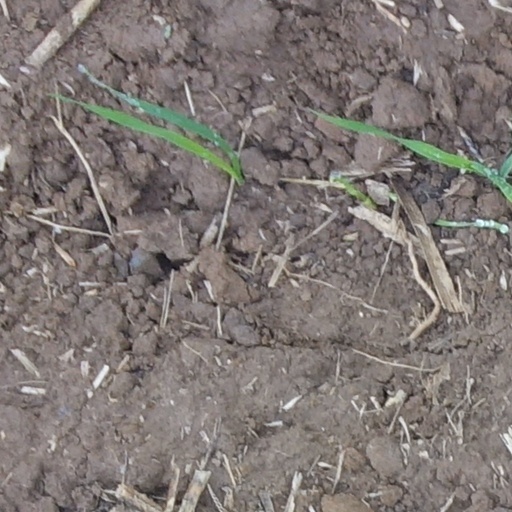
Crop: wheat